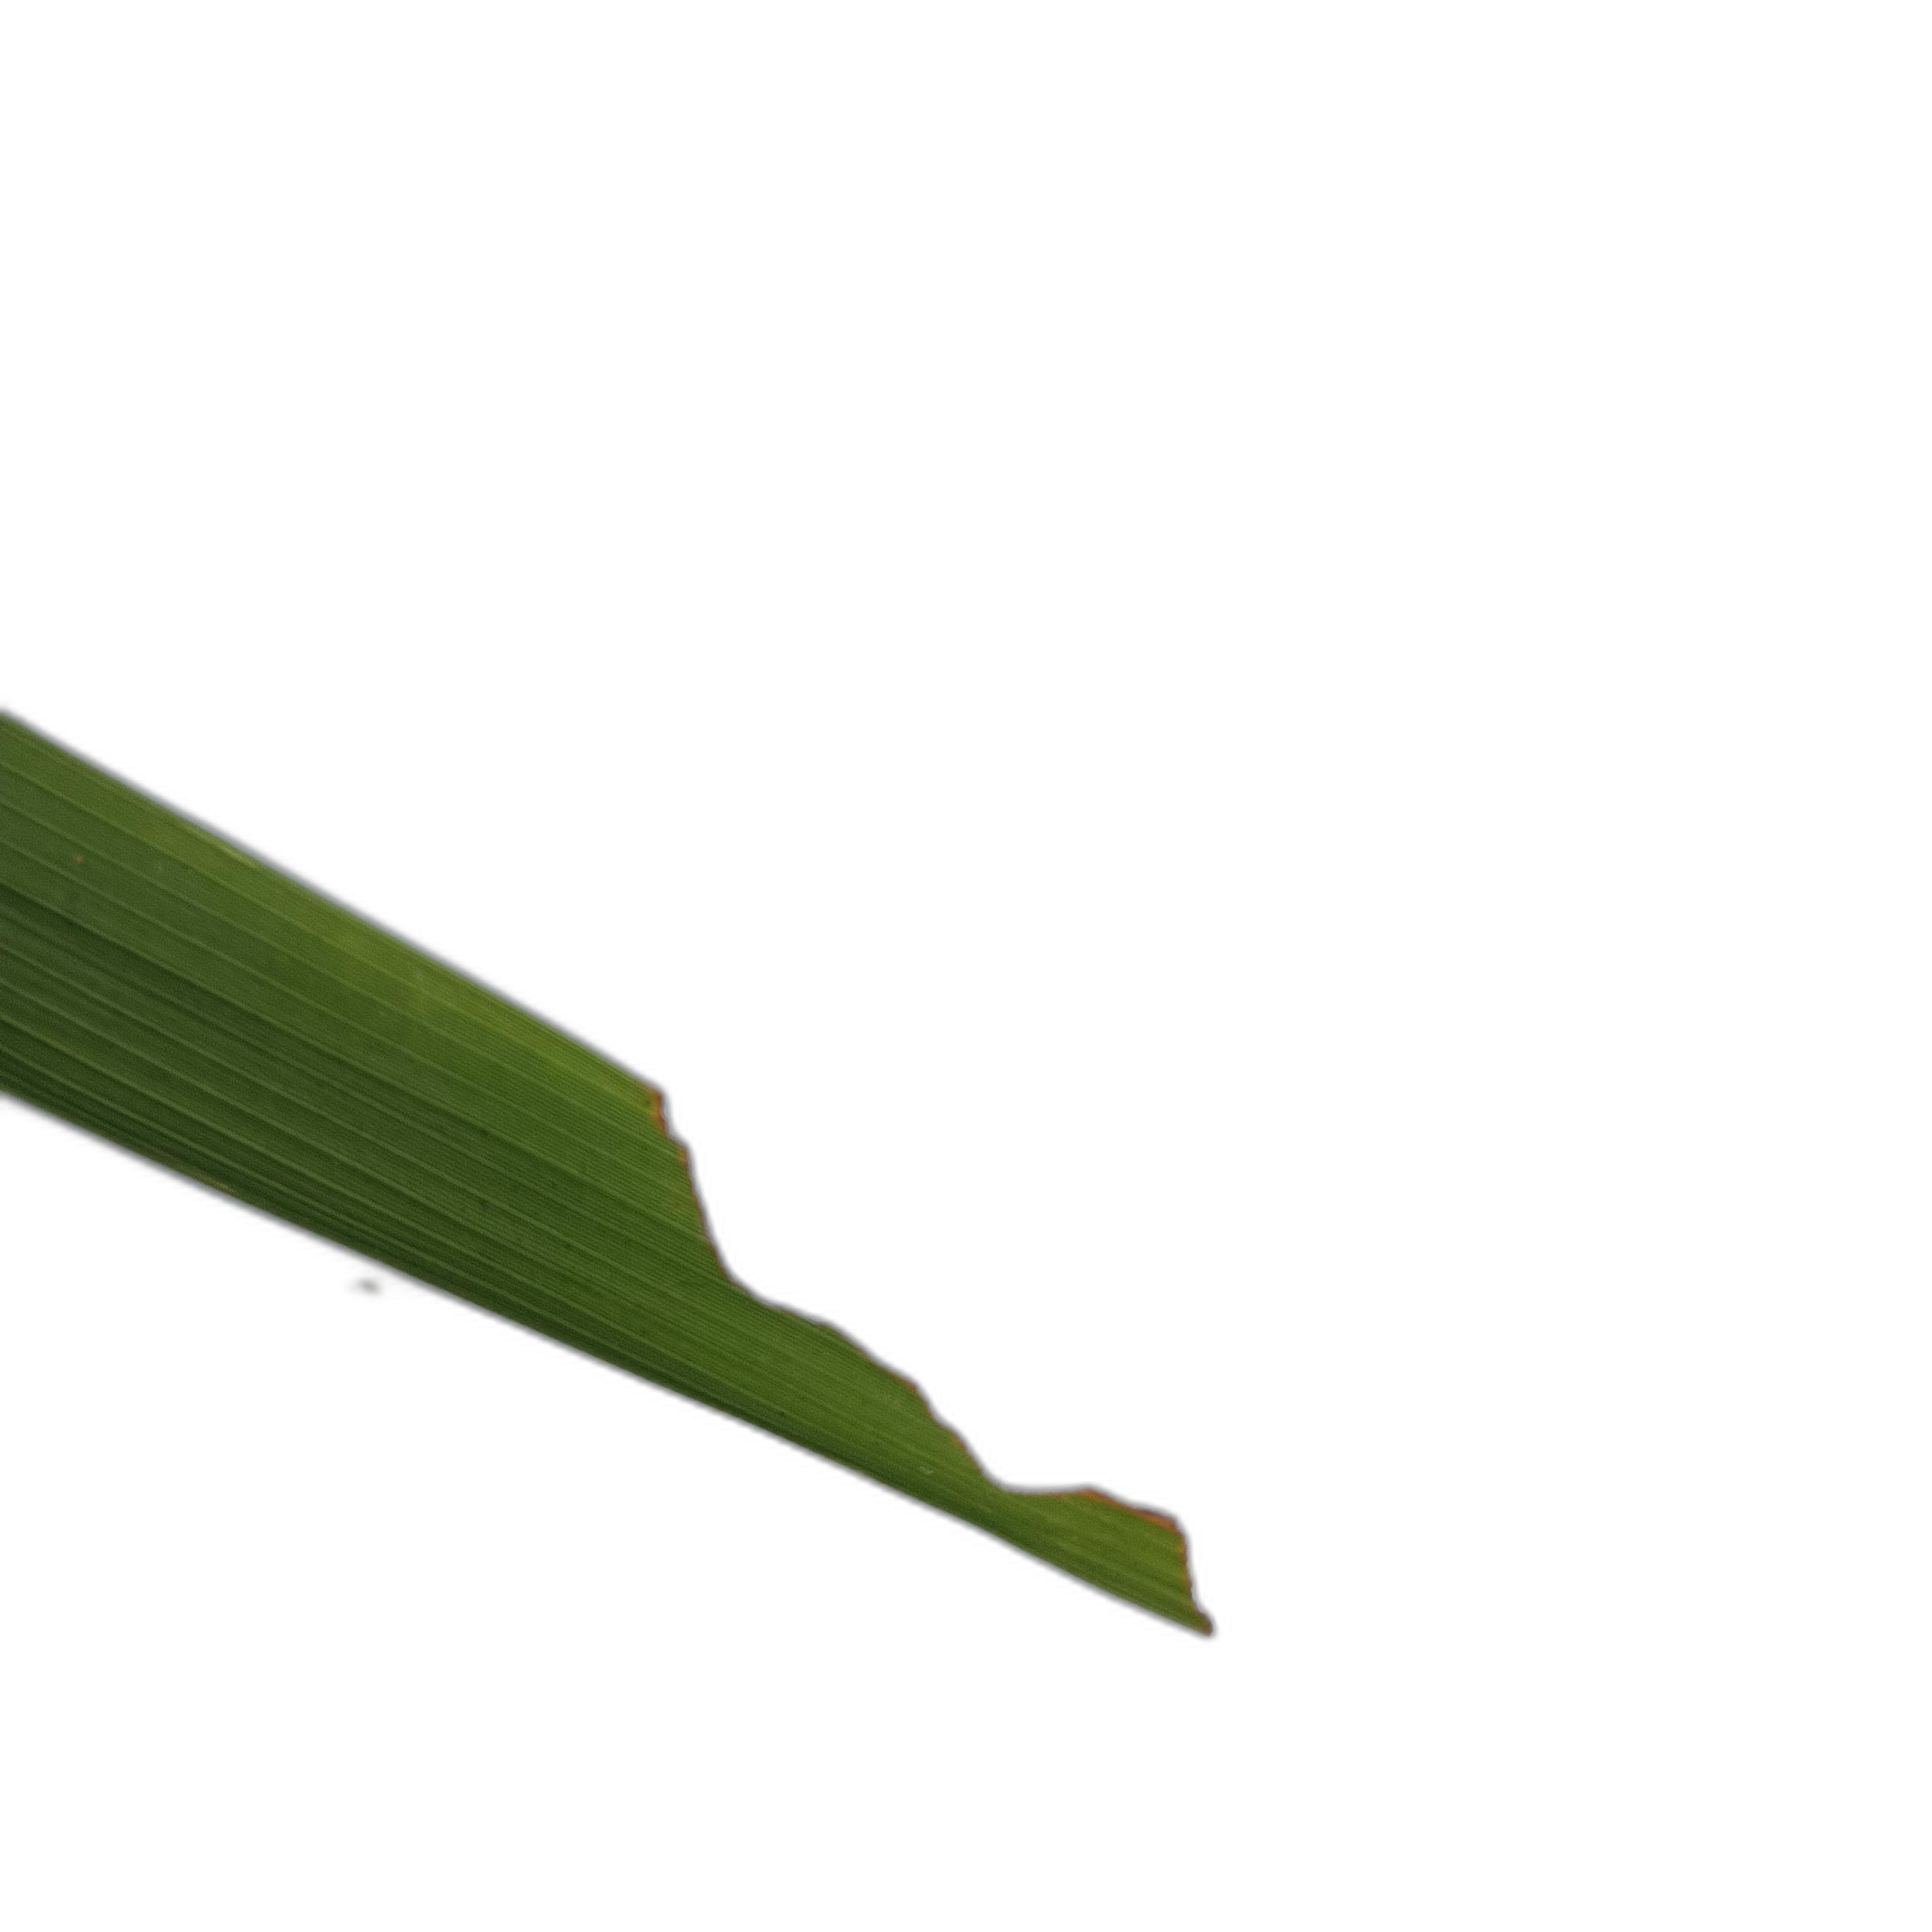
Label: Insect